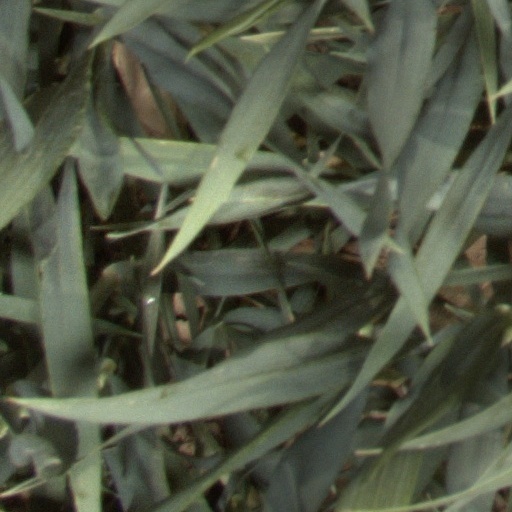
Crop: wheat